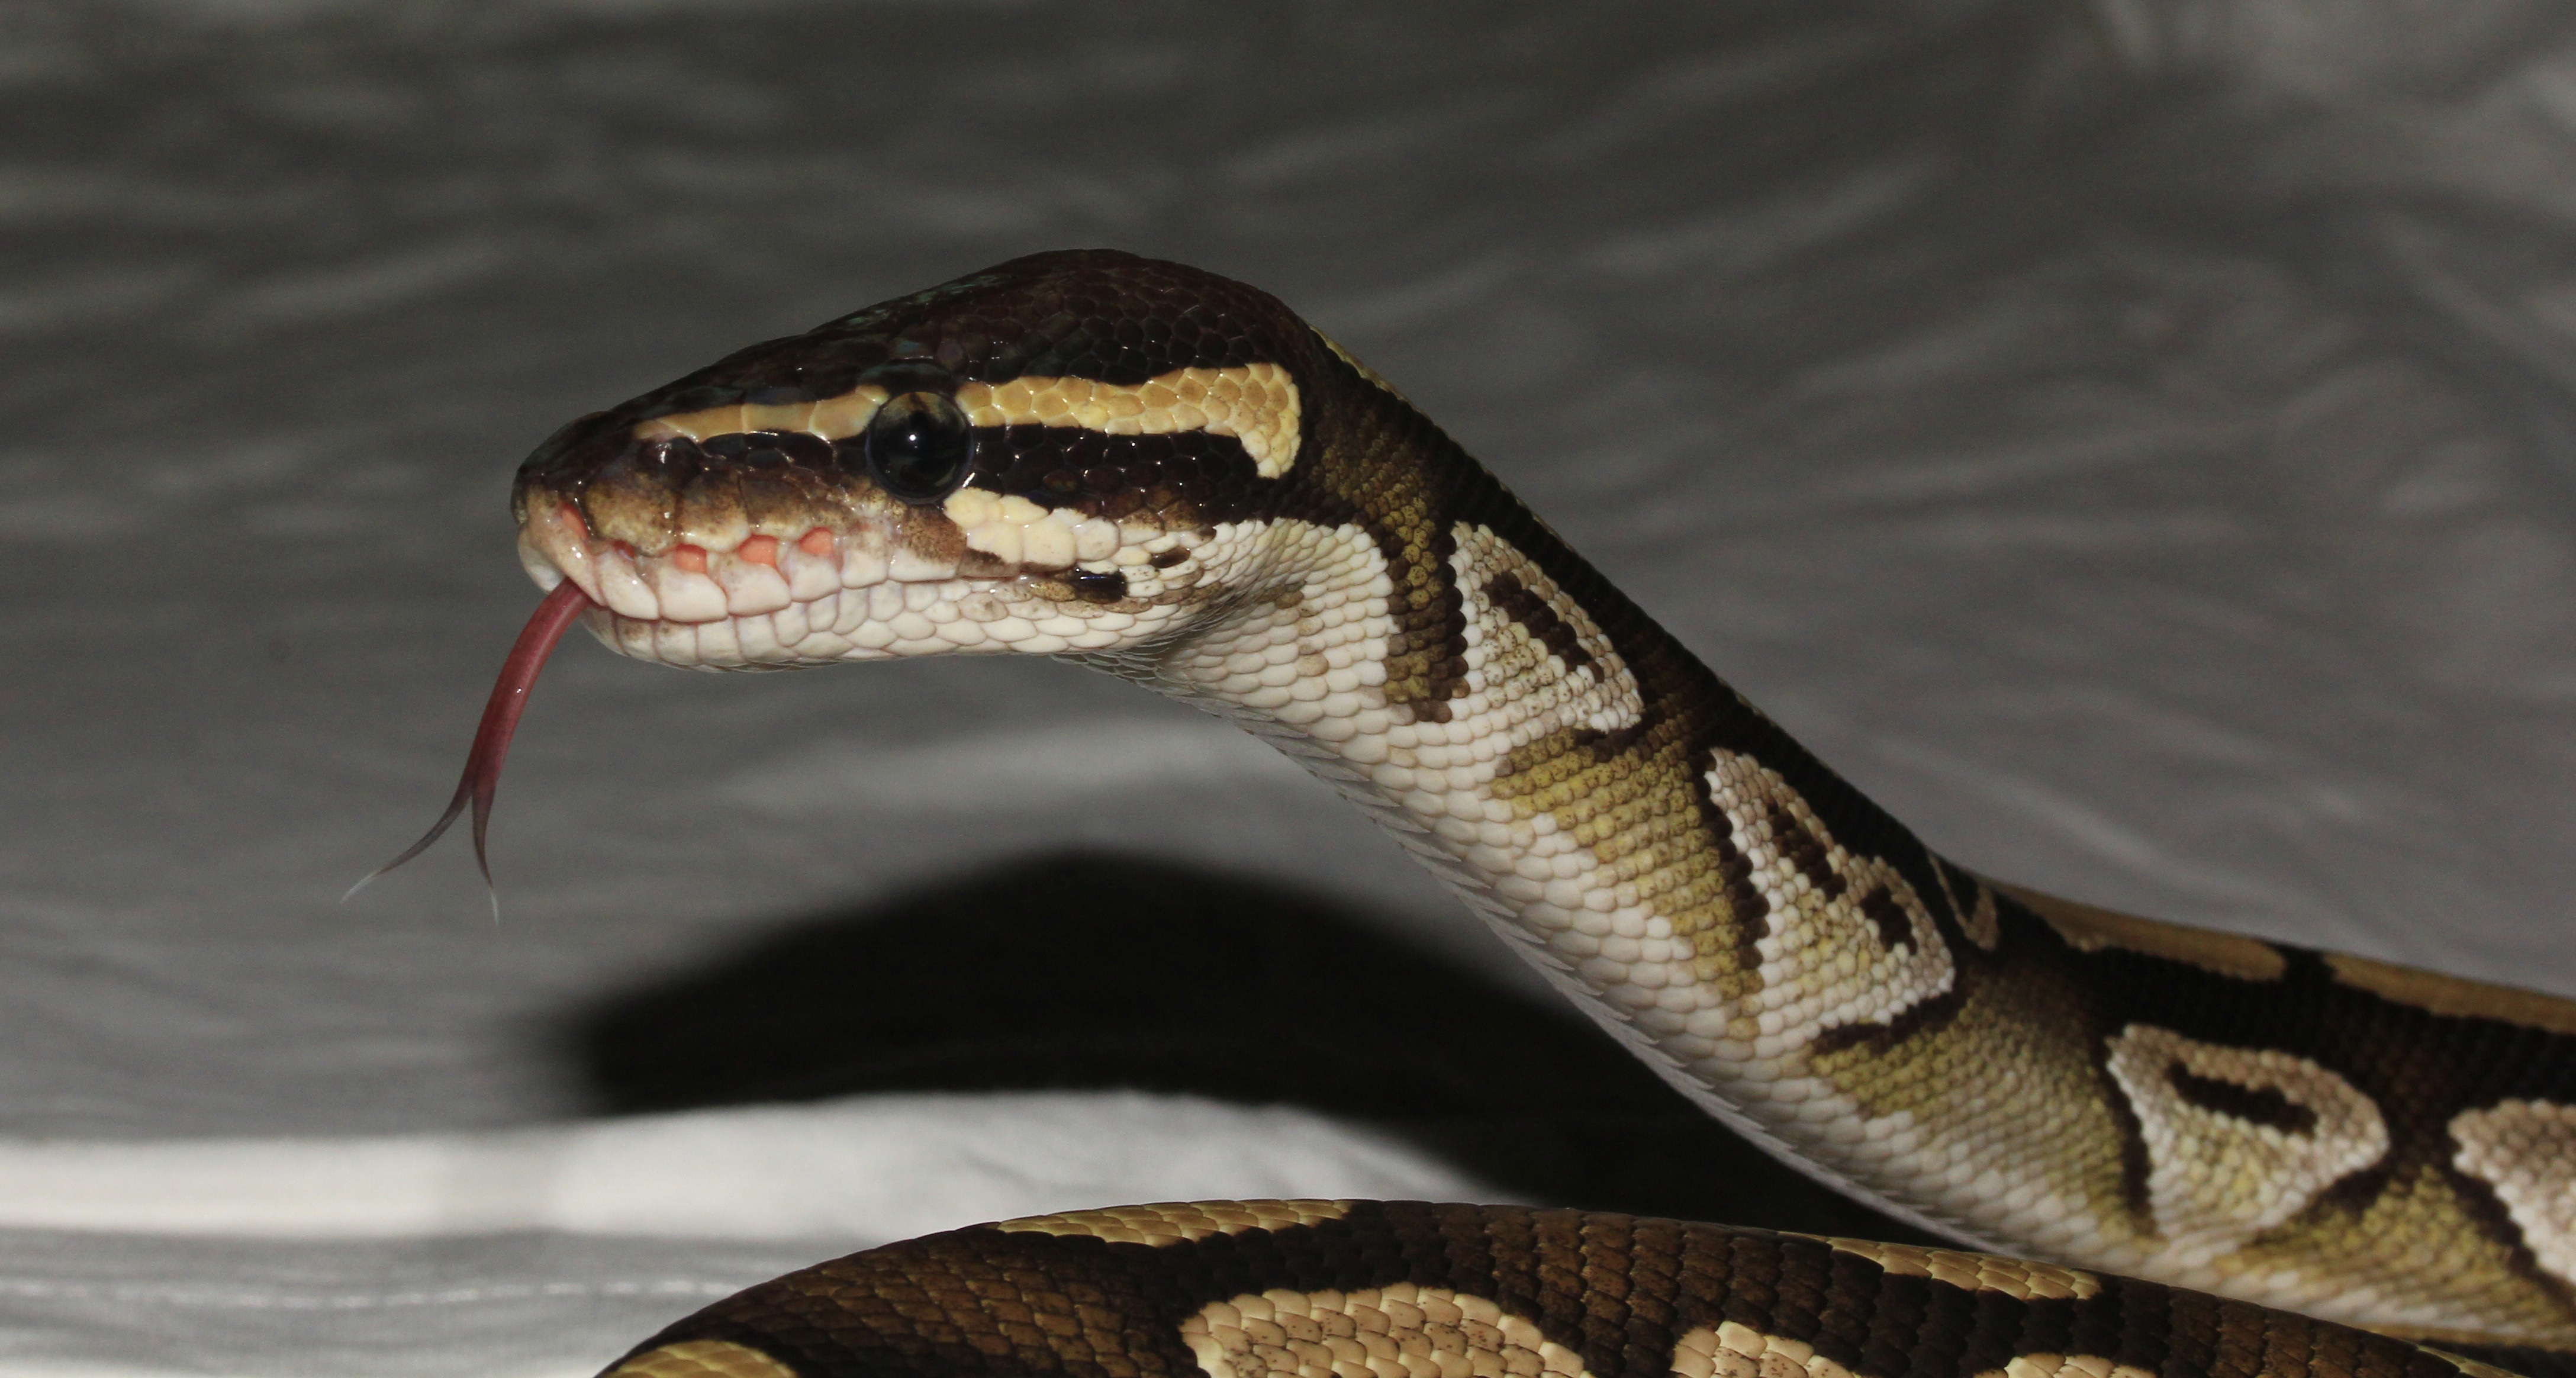
wildlife, portrait, reptile, yellow, fauna, close up, snake, vertebrate, exotic, mojave, terrarium, noble, serpent, graceful, elapidae, phyton, boa constrictor, scaled reptile, boas, hognose snake